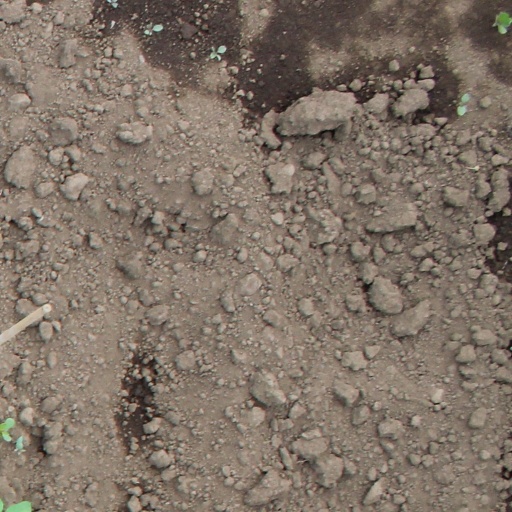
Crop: soybean